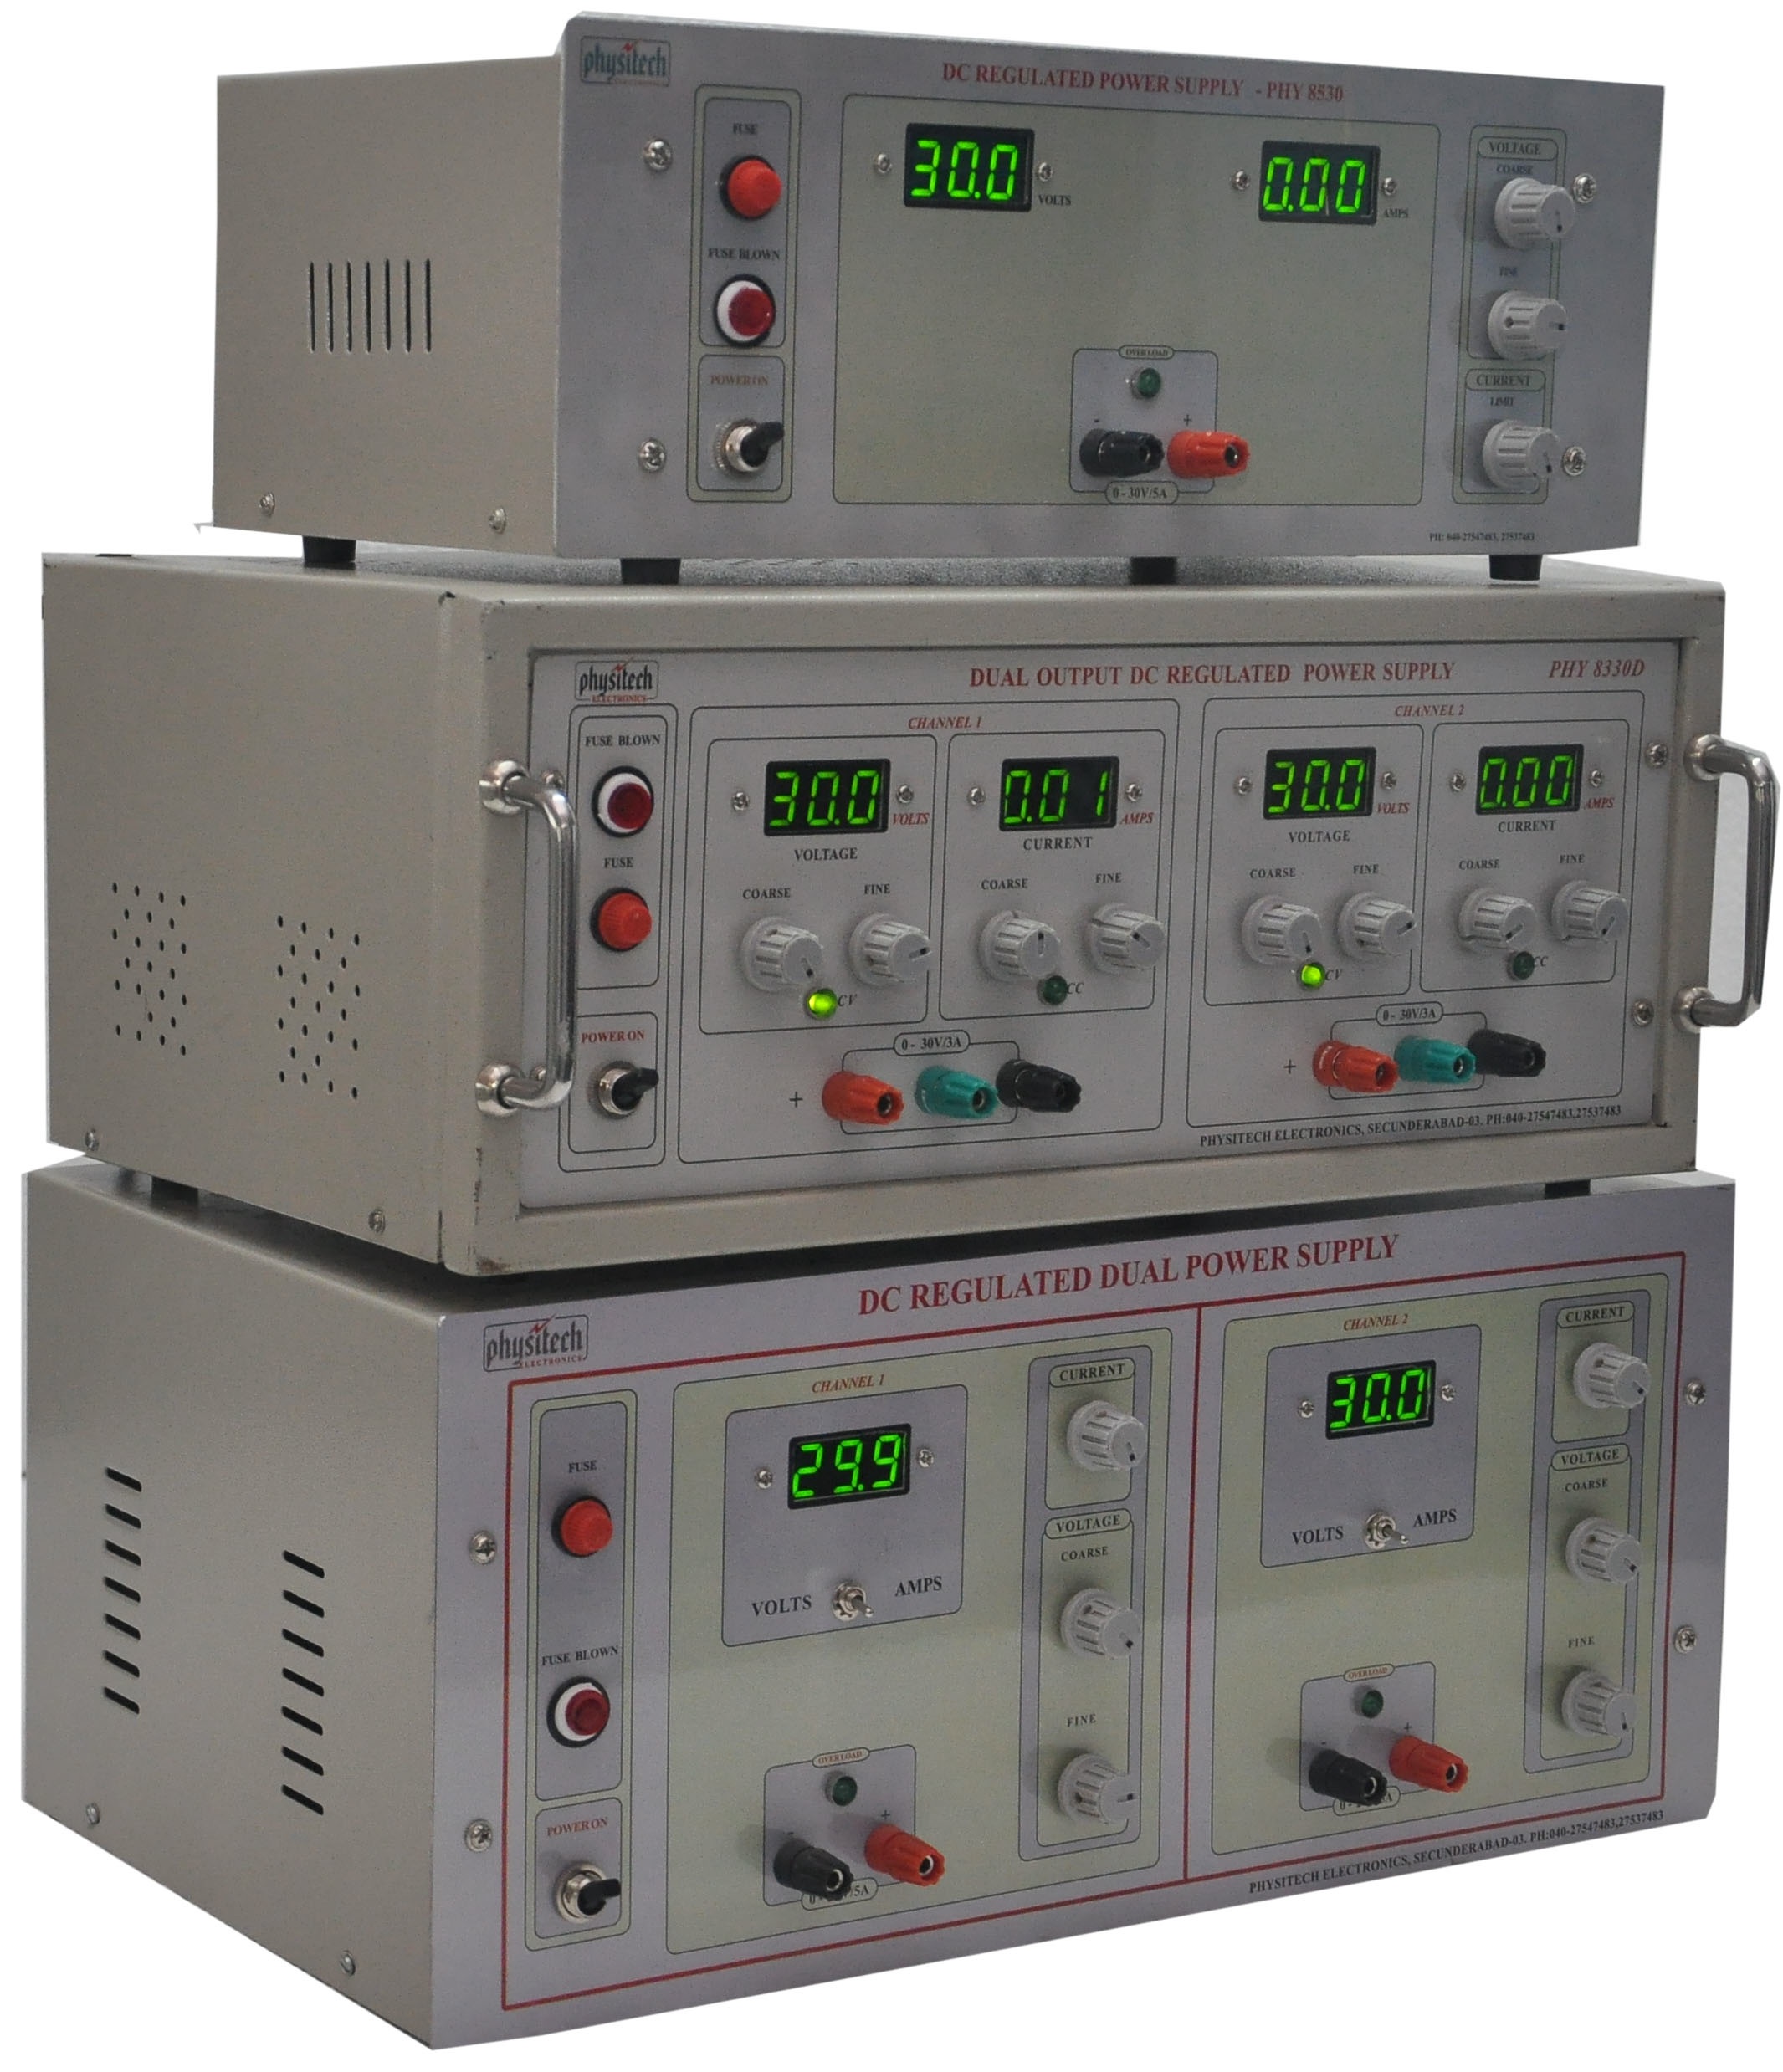
machine, laser, energy, product, power supply